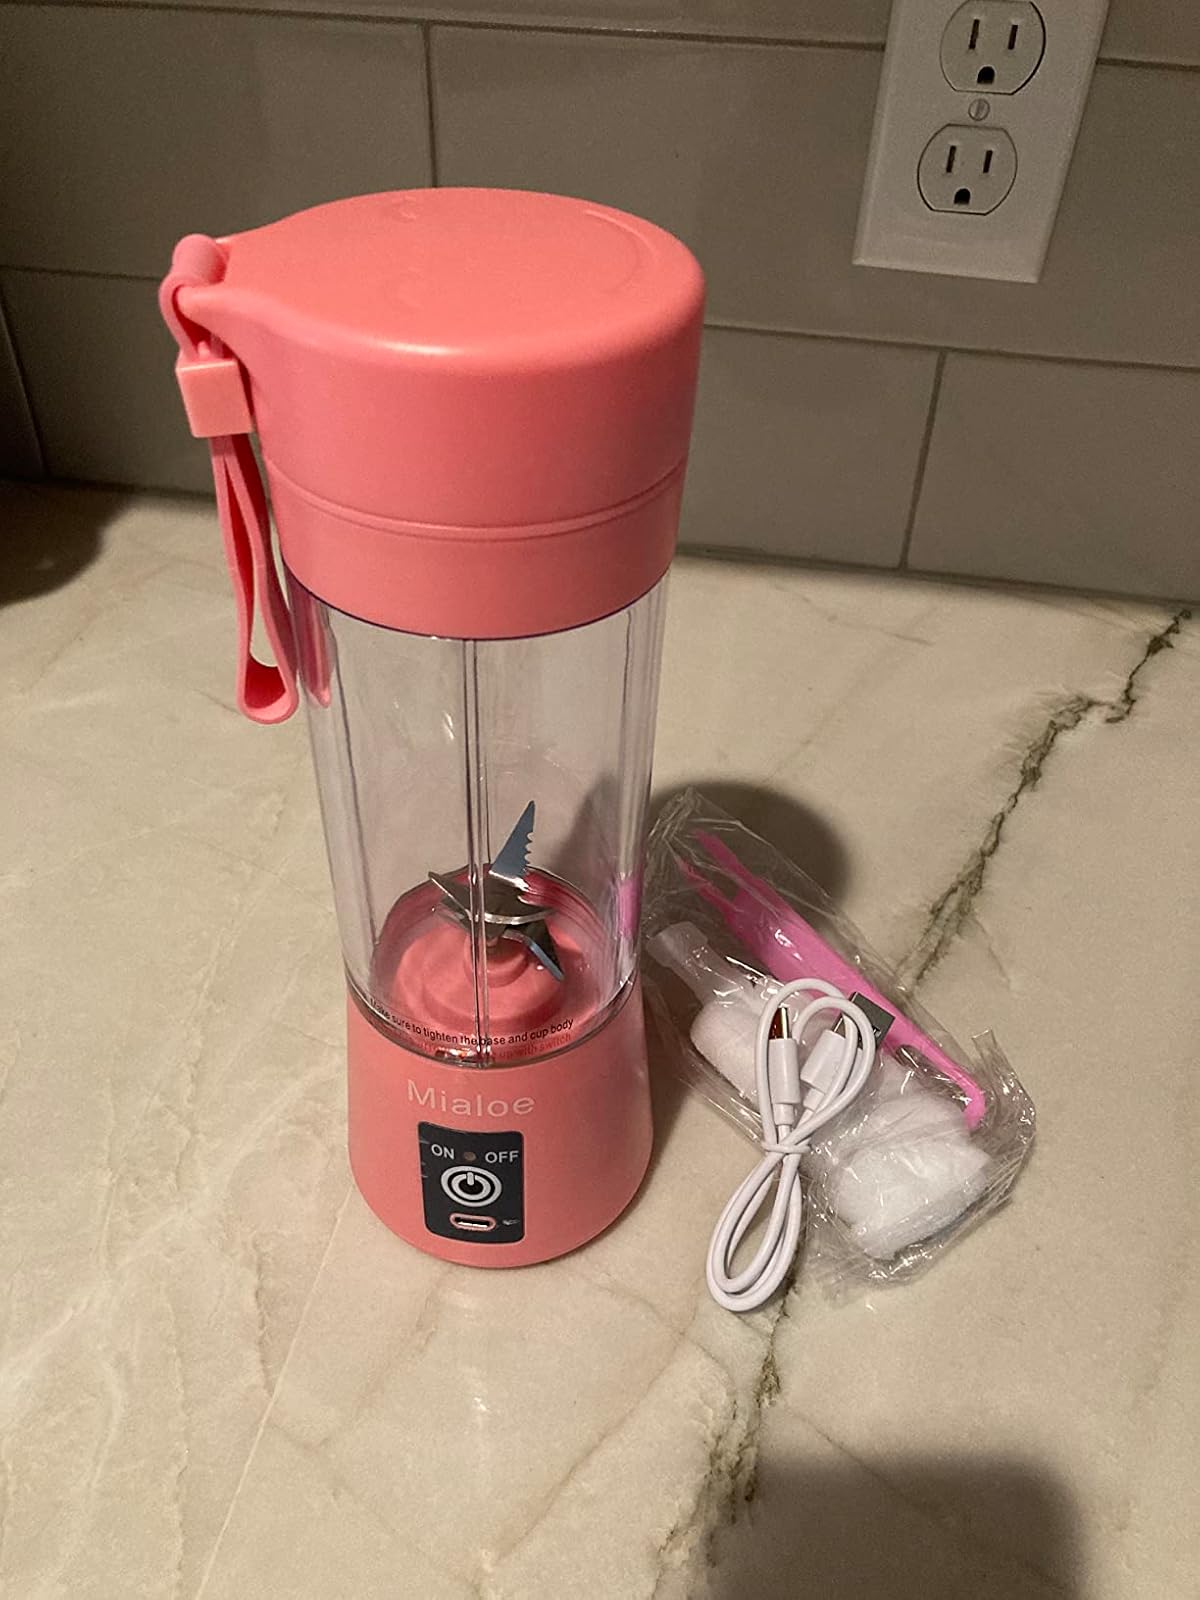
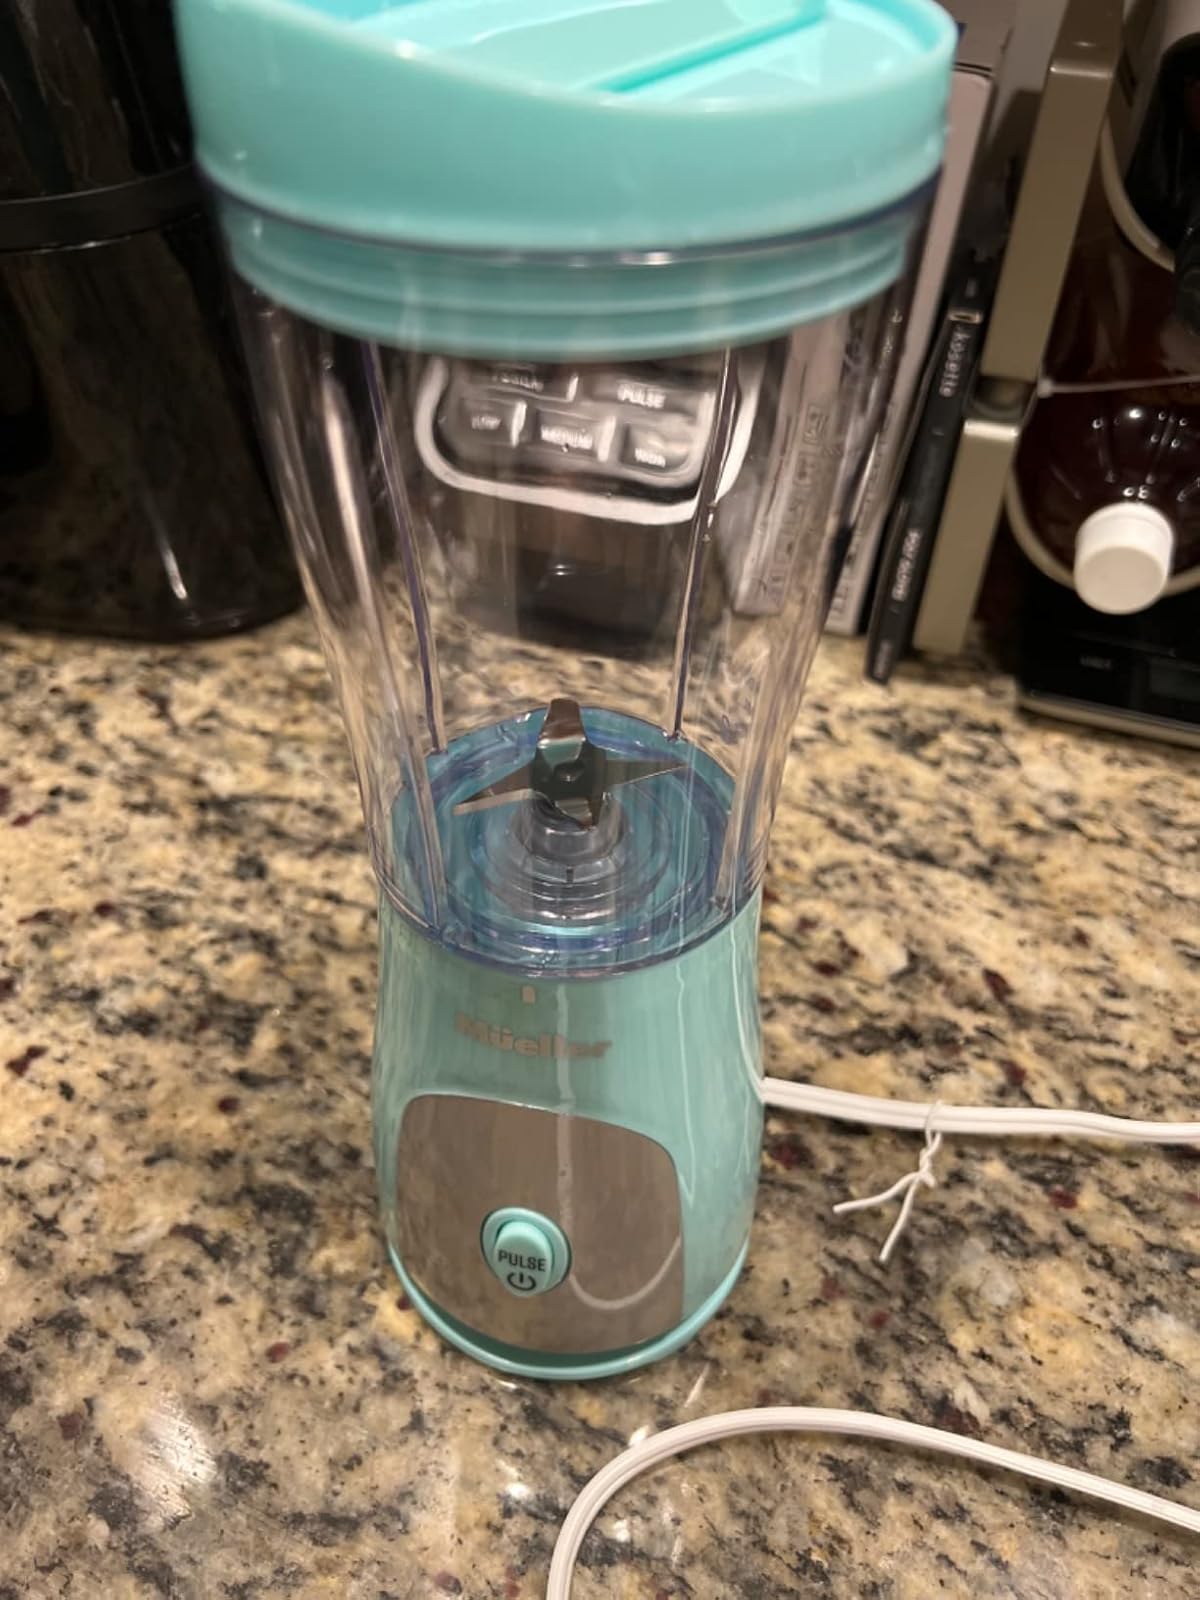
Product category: items_blender
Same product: no